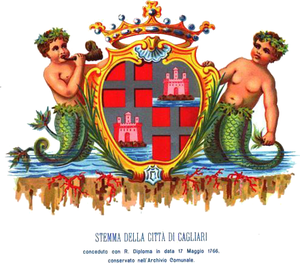
Cagliari
Cagliari er hovedbyen på Sardinien.